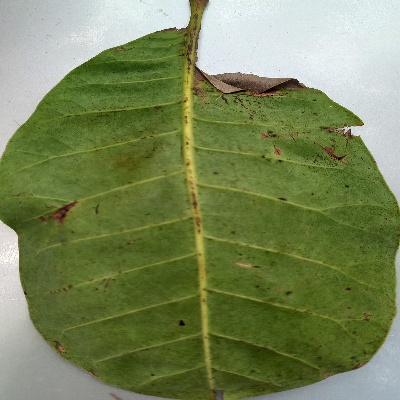
Crop: Cashew
Condition: anthracnose